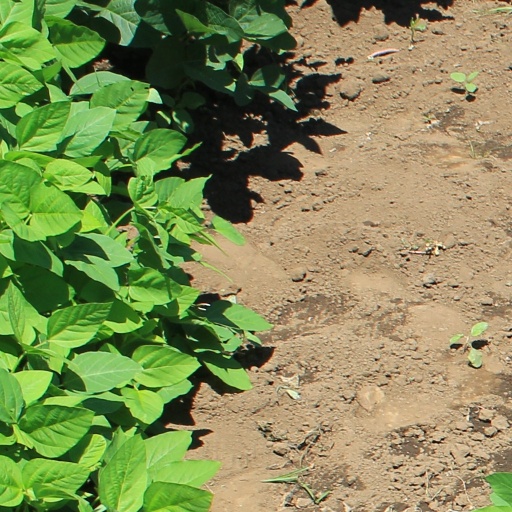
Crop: soybean